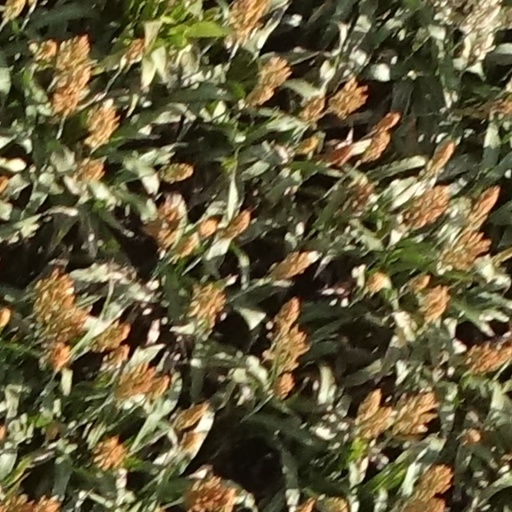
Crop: sorghum